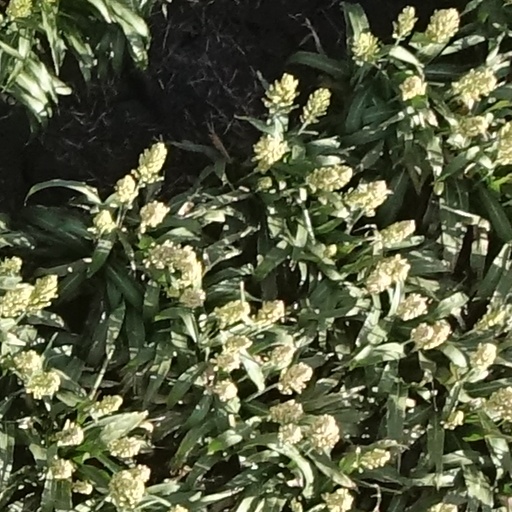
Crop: sorghum